The Impossible Woman (1936 film)

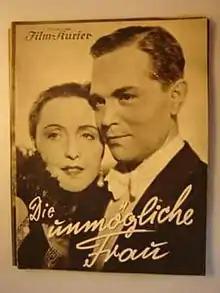

The Impossible Woman is a 1936 German romance film directed by Johannes Meyer and starring Dorothea Wieck, Gustav Fröhlich and Gina Falckenberg. It was shot at the Johannisthal Studios in Berlin and partly on location in Romania. It was based on the novel "Madame will nicht heiraten" by Mia Fellmann.